Fish screen

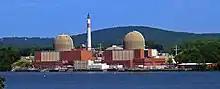
The Indian Point Energy Center in New York. Over a billion fish eggs and larvae were claimed to be killed in its cooling system each year while it was in operation.

Positive barriers are often effective at keeping aquatic organisms from entering a cooling system, but may also kill some by impinging them on the screens. Widely used barriers include: